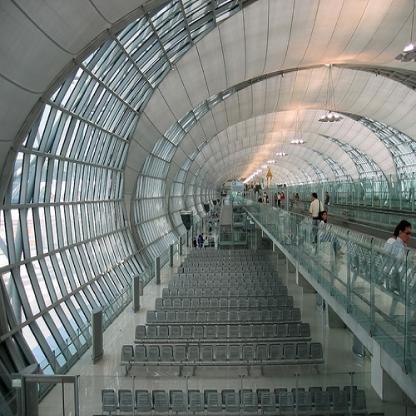
Scene: Indoor